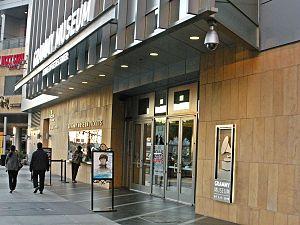
L'Académie nationale des arts et des sciences de l'enregistrement, aussi connue comme la Recording Academy, est un organisme américain de musiciens, producteurs, ingénieurs du son et autres personnes de l'industrie musicale. Il est basé à Santa Monica. La Recording Academy est notamment connue du grand public pour ses Grammy Awards.
Le Grammy Museum est un musée consacré à l'histoire de la musique populaire américaine. Ouvert en décembre 2008, il est situé à Los Angeles dans le complexe de loisirs L.A. Live.